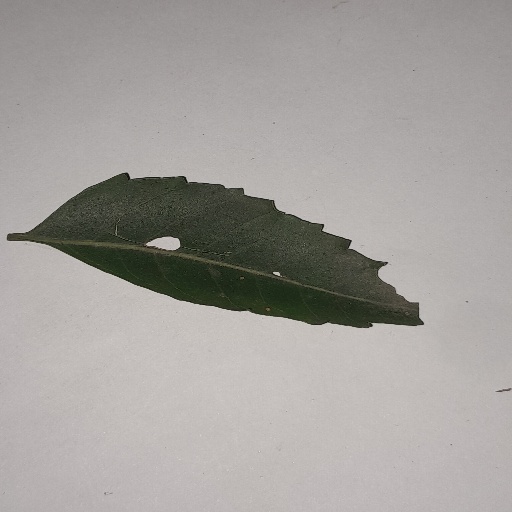
Species: Neem
Leaf condition: Shot Hole Leaf